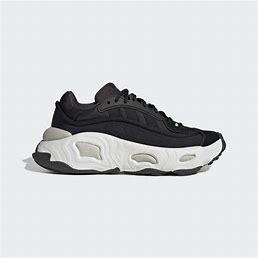
Brand: Adidas
Model: Oznova